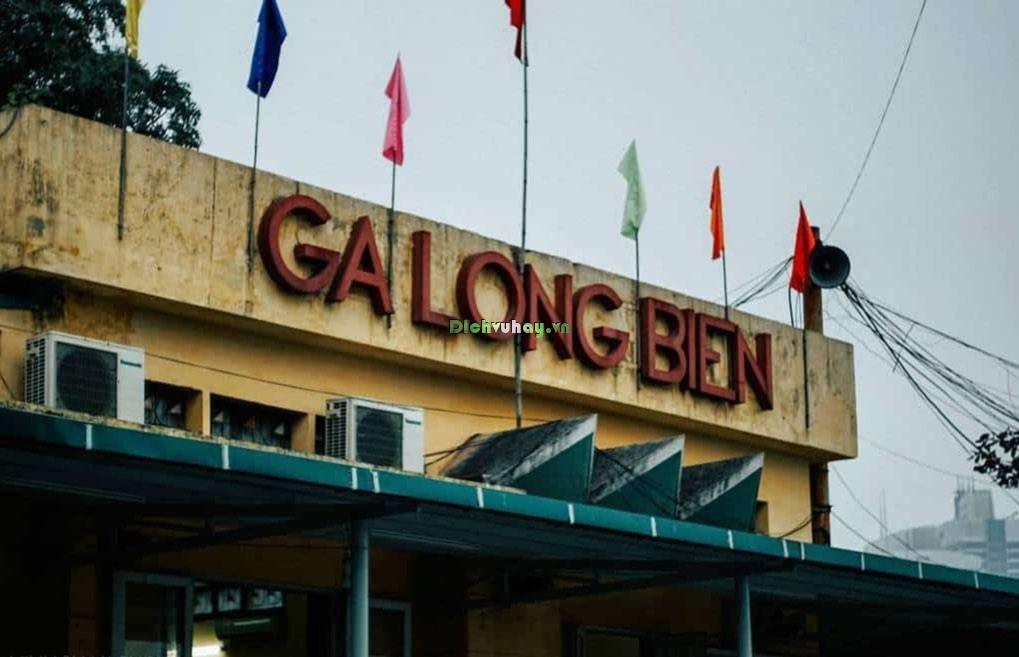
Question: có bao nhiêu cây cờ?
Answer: có bảy cây cờ